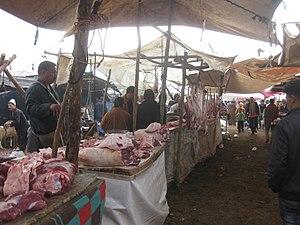
Le boucher est une personne dont l'activité est l'abattage du bétail et la transformation des carcasses animales en viande détaillée. Dans certaines parties du monde, le boucher s'est affranchi de cette opération de sacrifice et ce service est sous-traité par un abattoir industriel.